Australia–New Zealand relations

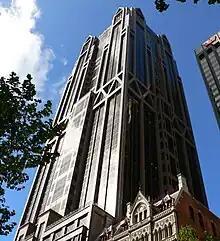
Australia and New Zealand Banking Group World Headquarters in Melbourne, Australia. The banking group is the successor of the Bank of Australasia formed by Royal Charter in London in 1835.

In December 2014, Peter Dutton assumed the portfolio of Australian Minister for Immigration and Border Protection following a cabinet reshuffle. That same month, the Australian Government amended the Migration Act 1958 that facilitates the cancellation of Australian visas for non-citizens who have served for more than twelve months in an Australian prison or if immigration authorities believe that they pose a threat to the country. This stricter character test also targets non-citizens who have lived in Australia for most of their lives and have family there. As of July 2018, about 1,300 New Zealanders have been deported since January 2015 under the new section 501 "character test." Of the deported New Zealanders, at least 60 per cent were of Māori and Pacific Islander ethnicity. While Australian officials have justified the deportations on law and order grounds, New Zealand officials have contended that such measures damage the "historic bonds of mateship" between the two countries.